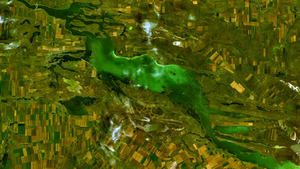
Manytj-Gudilosøen
Satellitbillede af Manytj-Gudilosøen
Satellitbillede af Manytj-Gudilosøen
Manytj-Gudilosøen er en stor saltsø i Republikken Kalmykija i Rusland. Dele af den ligger i Rostov oblast og Stavropol kraj. Søen har et areal på 344 km² og er i gennemsnit 0,6 meter dyb. Søen har via Manytjfloden udløb til det Azovske Hav nær Rostov ved Don. Temperaturen i området kan varierer fra -30 °C om vinteren til 40 °C om sommeren. Mange fugleartar holder til i området, der er en del af Tsjernyje Zemli biosfærereservat.